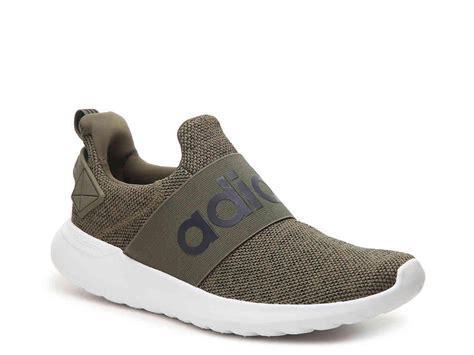
Brand: Adidas
Model: Lite Racer